List of Final Destination characters

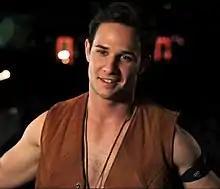

Carrie Dreyer is a student at McKinley High School, and a casualty of the Devil's Flight roller coaster crash.